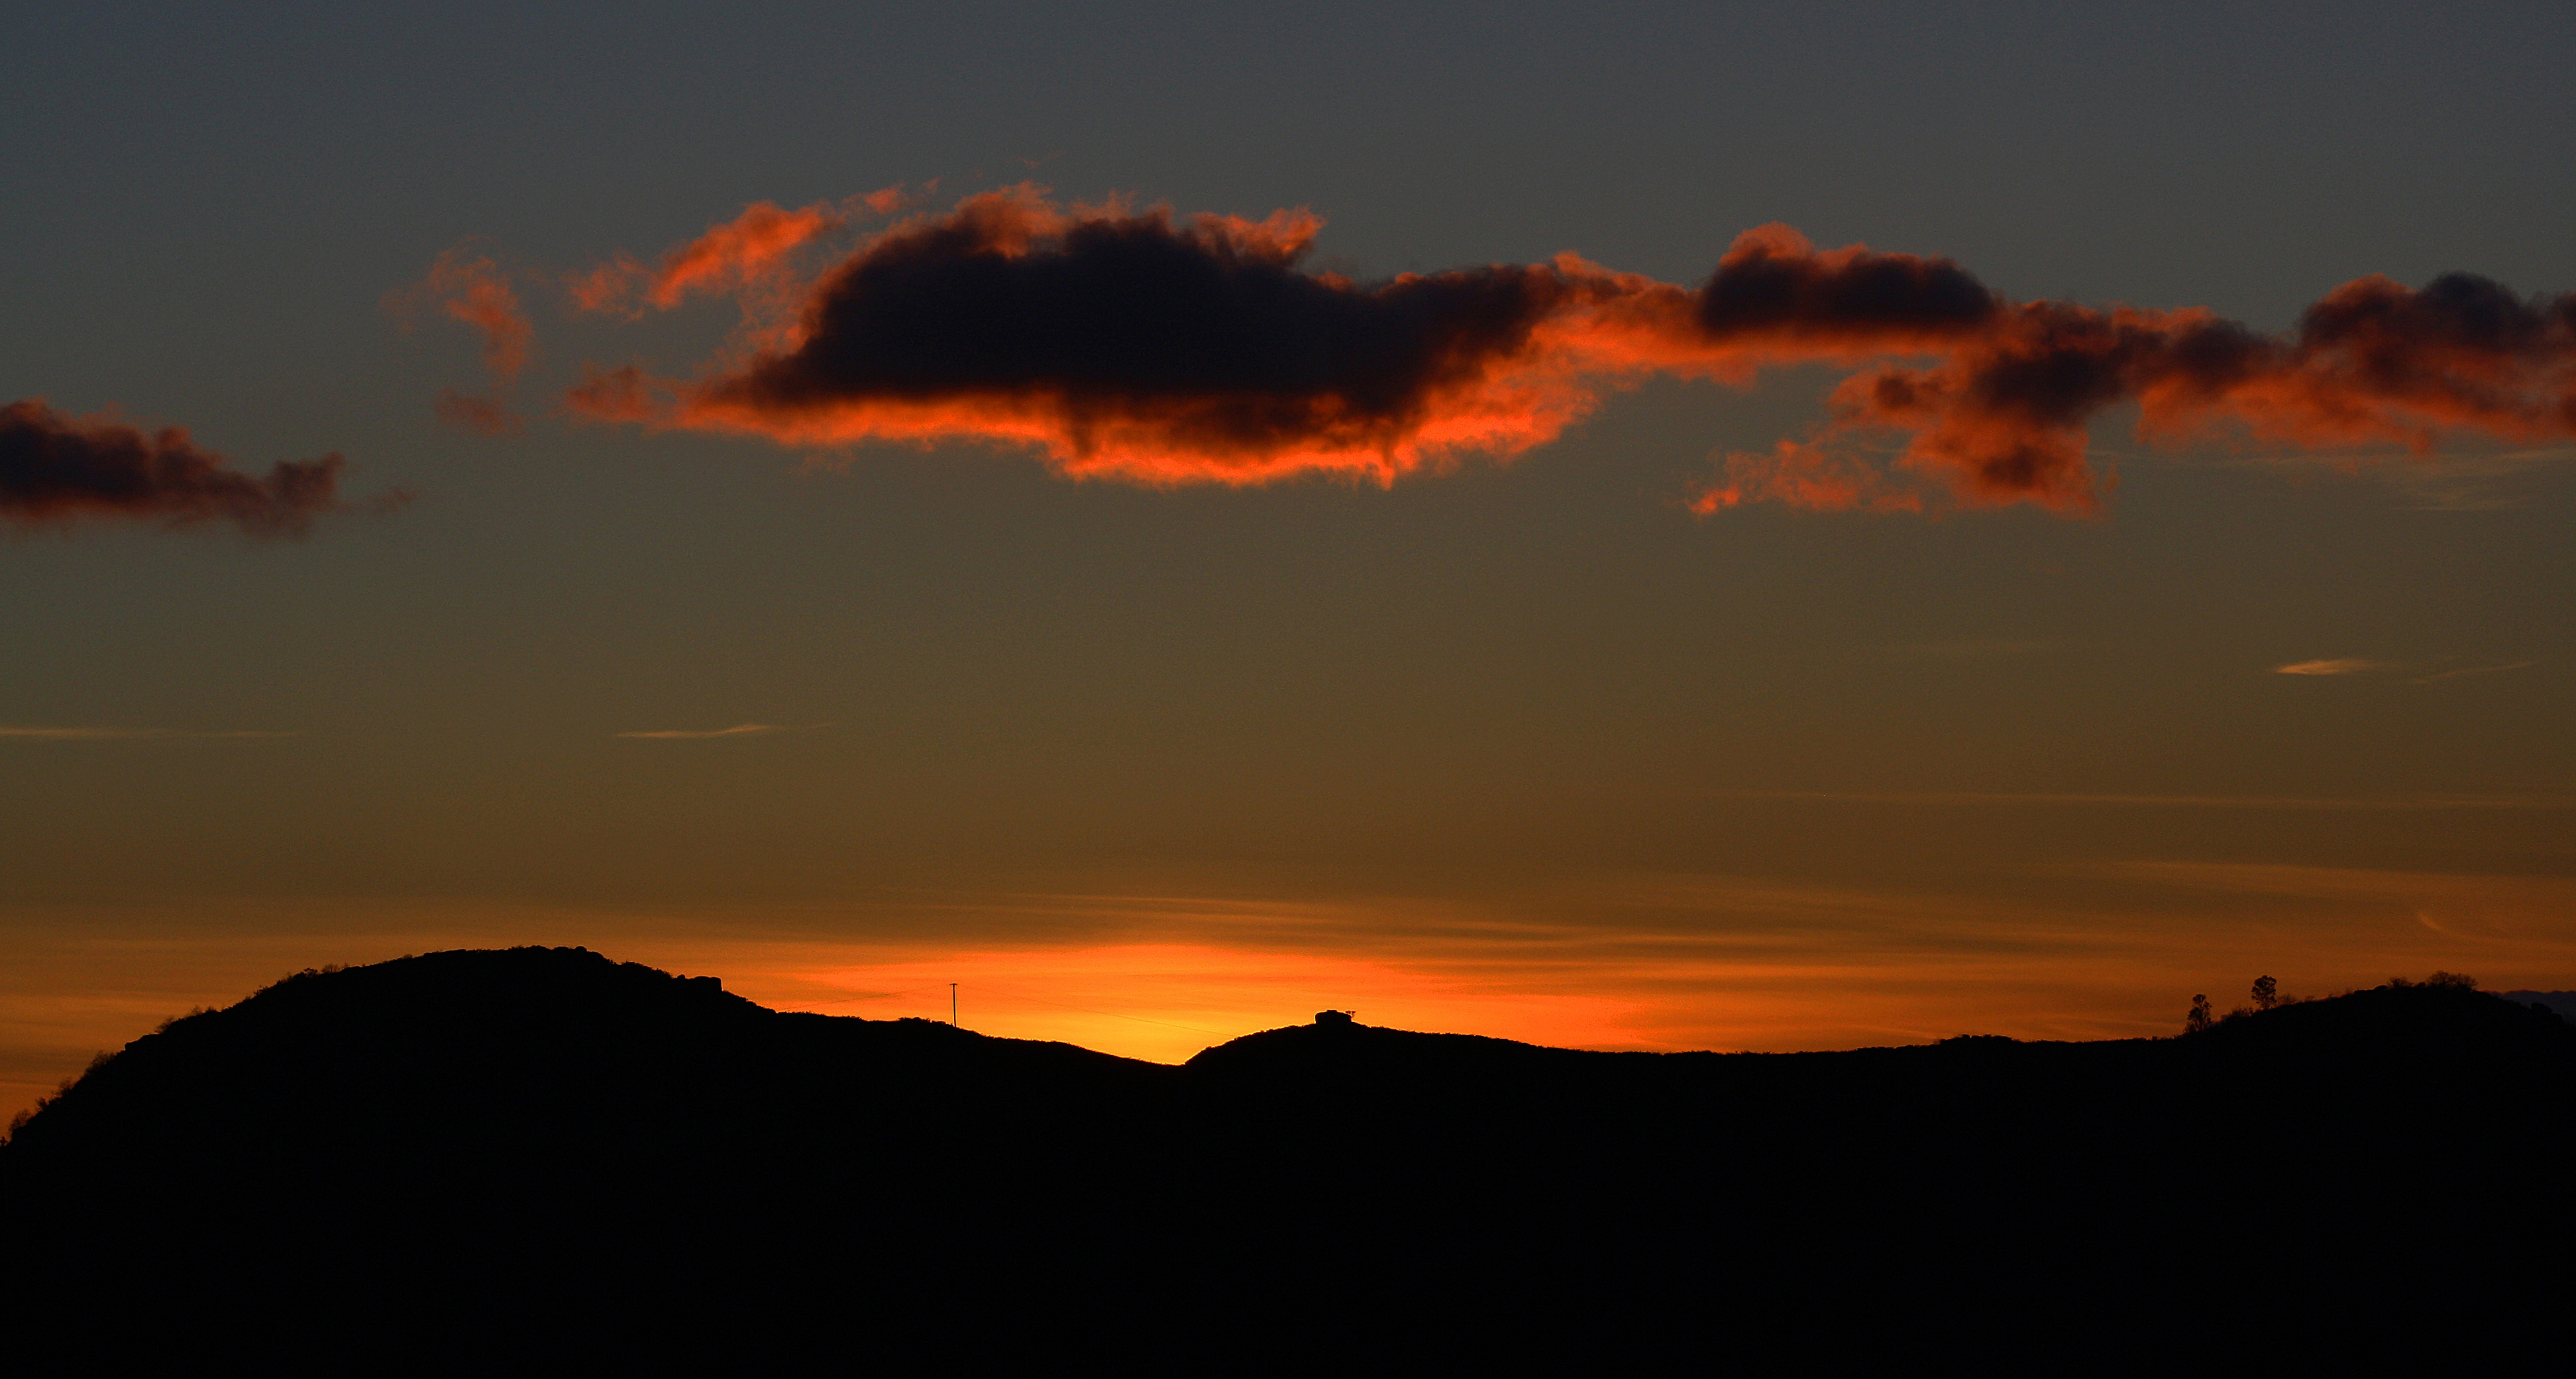
landscape, horizon, cloud, sky, sun, sunrise, sunset, morning, dawn, atmosphere, dusk, evening, puestadesol, galicia, pontevedra, paisajes, ggl1, gphoto, afterglow, red sky at morning